Simojovel

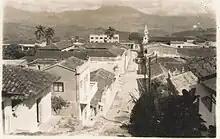
View of Simojovel in 1987

Simojovel is a municipality in the Mexican state of Chiapas in southern Mexico.